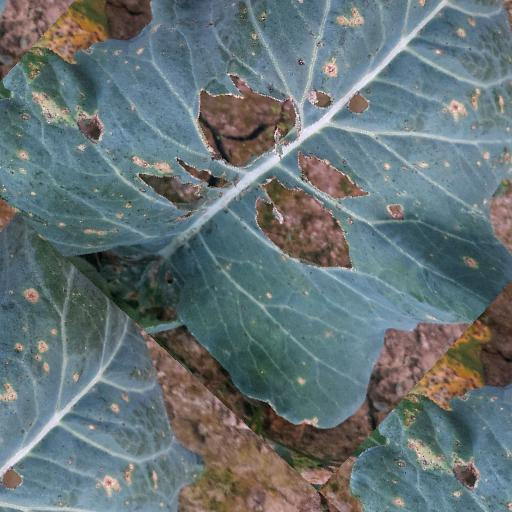
Label: Black Rot